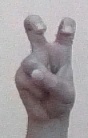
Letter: toot